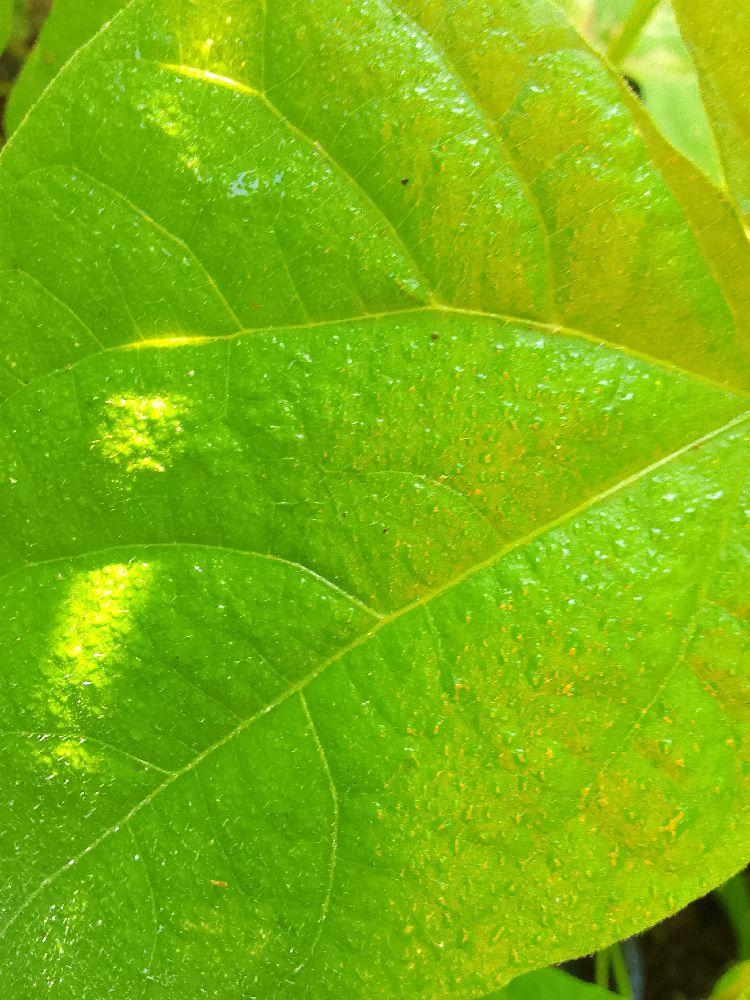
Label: healthy